Woman to Woman (1947 film)

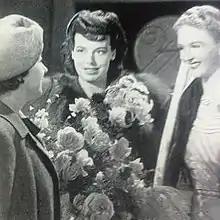
Yvonne Arnaud, Adele Dixon and Joyce Howard

Woman to Woman is a 1947 British drama film directed by Maclean Rogers and starring Douglass Montgomery, Joyce Howard and Adele Dixon. It is based on the 1921 play "Woman to Woman" by Michael Morton which had previously been made into films twice during the 1920s. A Canadian officer and a French dancer engage in a doomed romance.